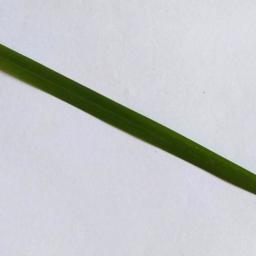
Label: Rice___Healthy